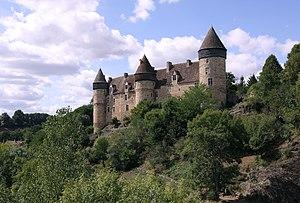
Le château de Culan, en Berry. Façade orientale donnant sur le vallon de l'Arnon.
Le château de Culan est une forteresse médiévale situé sur la commune de Culan, dans le Cher et la région Centre-Val de Loire.
Cet article recense les monuments historiques français classés en 1956.
Culan est une commune française située à l'extrémité sud du département du Cher en région Centre-Val de Loire.